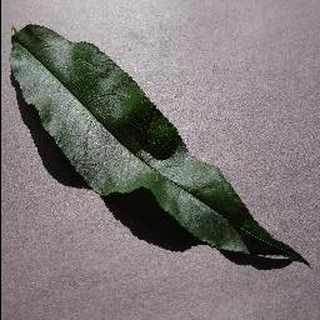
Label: healthy_peach